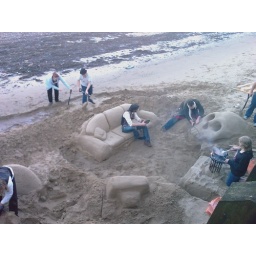
Where'd this sand in my shoe come from